Different Times (musical)

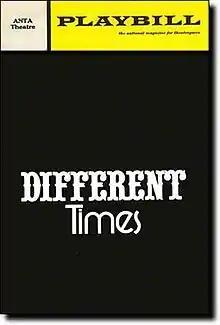
Playbill cover

Different Times is a musical with music, lyrics, and book by Michael Brown. It was originally produced on Broadway in 1972. It opened on May 1, 1972 at the ANTA Playhouse and closed on May 20, 1972 after 24 performances.